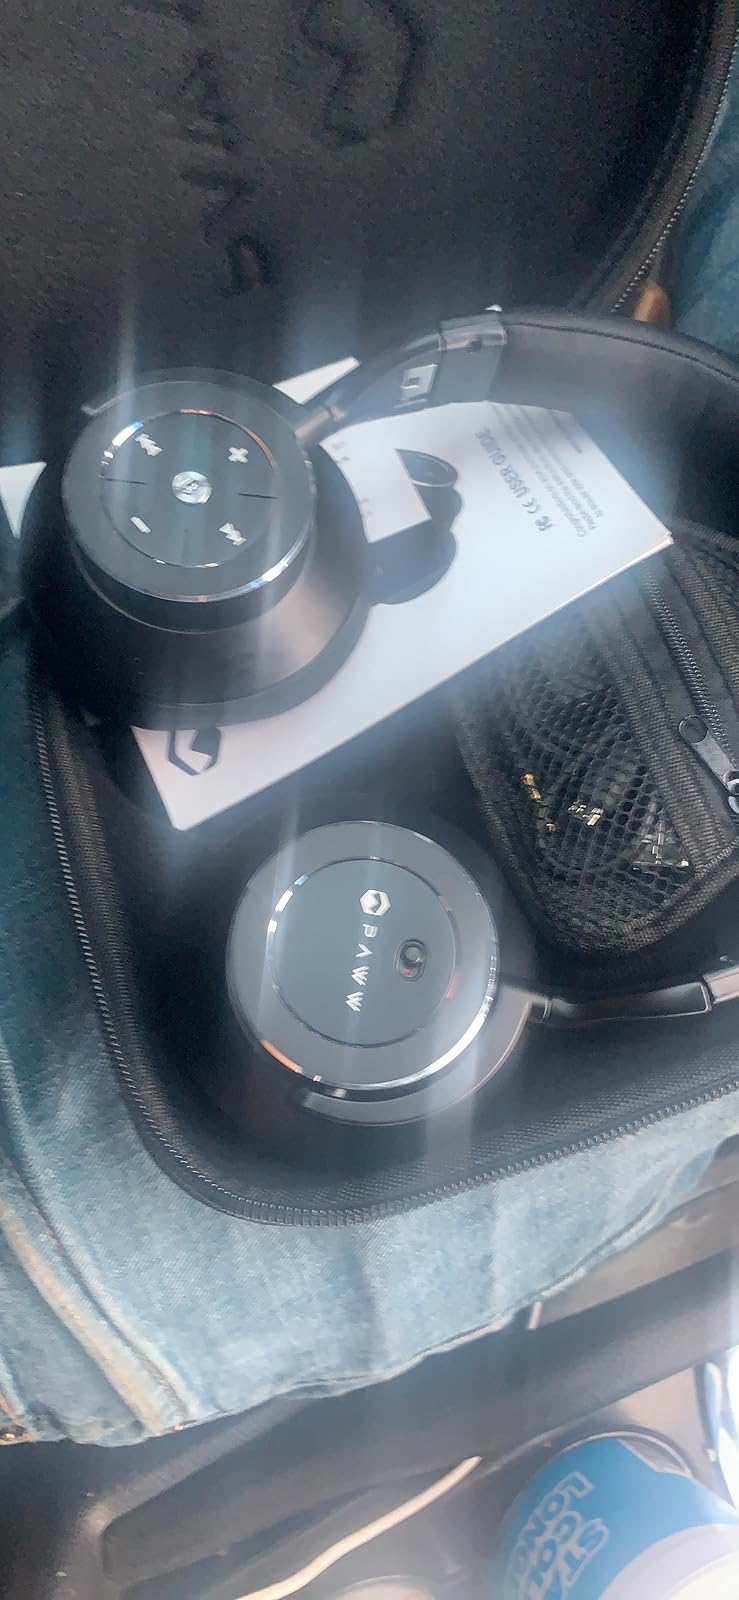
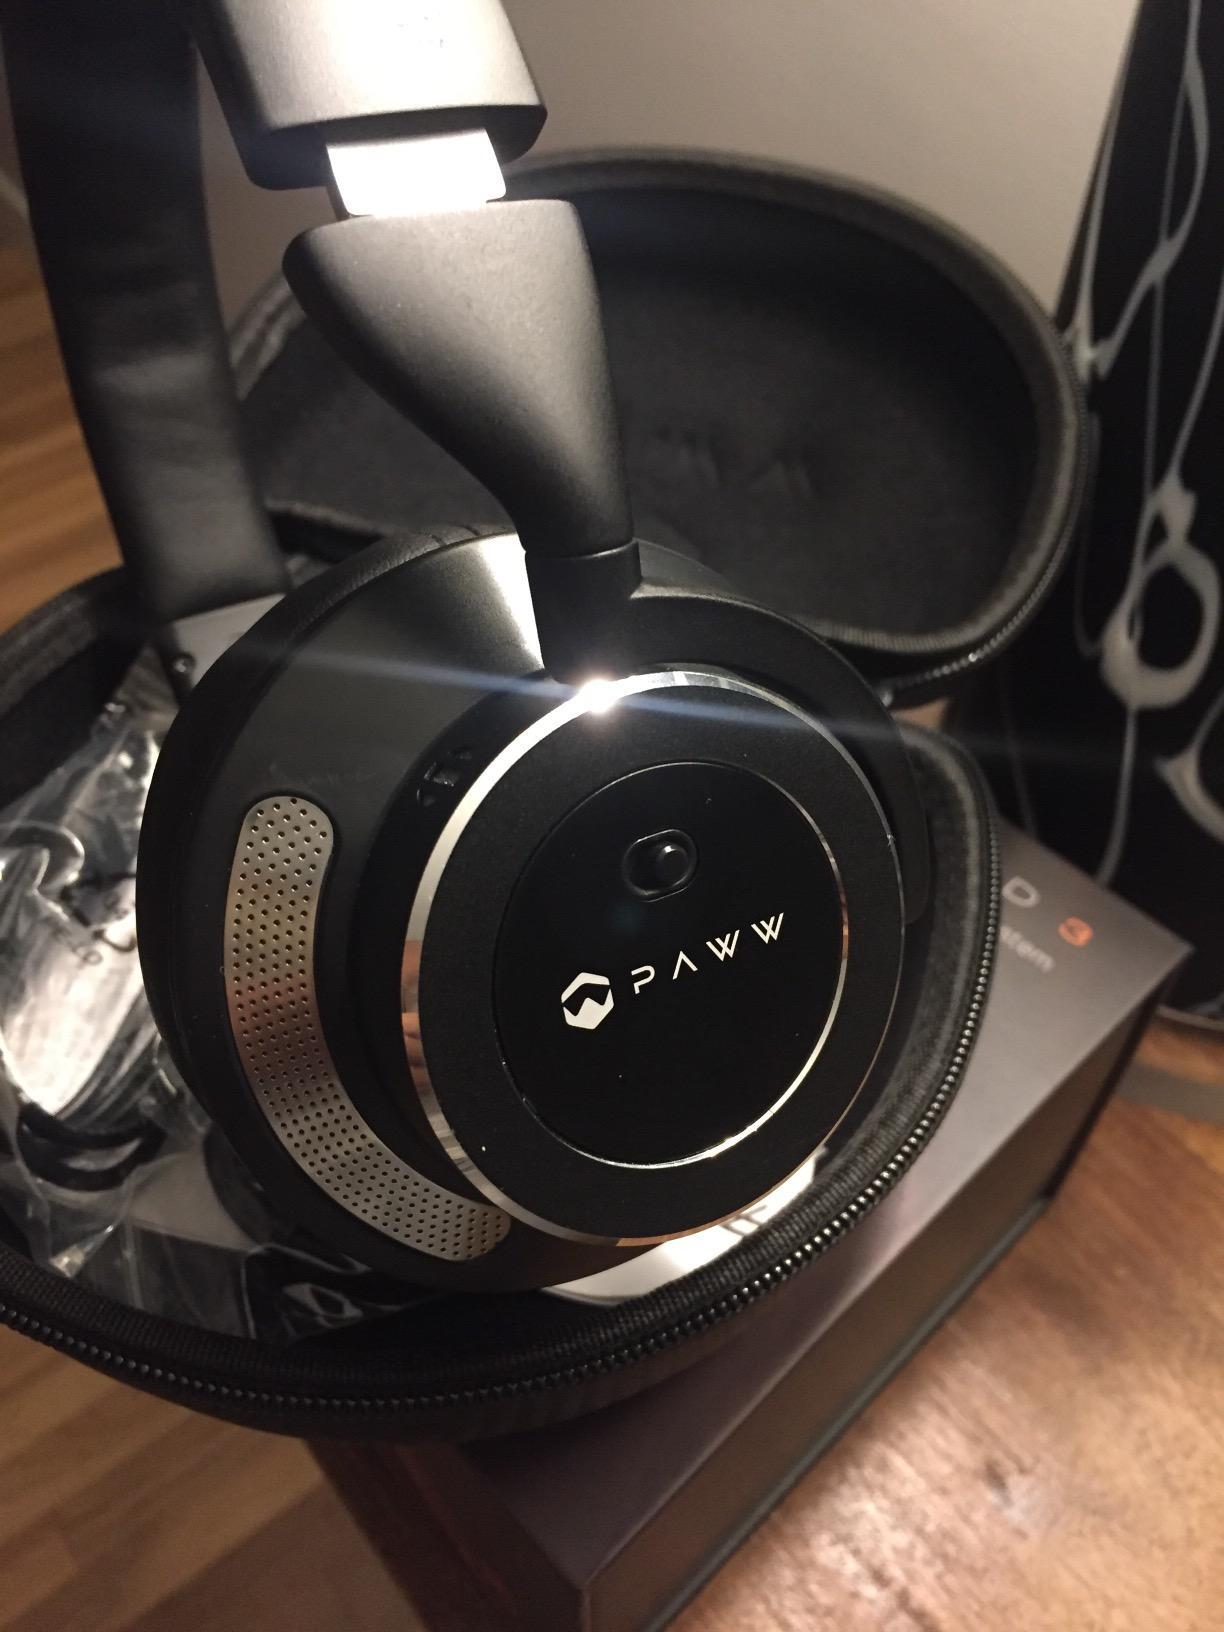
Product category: headphones
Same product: yes